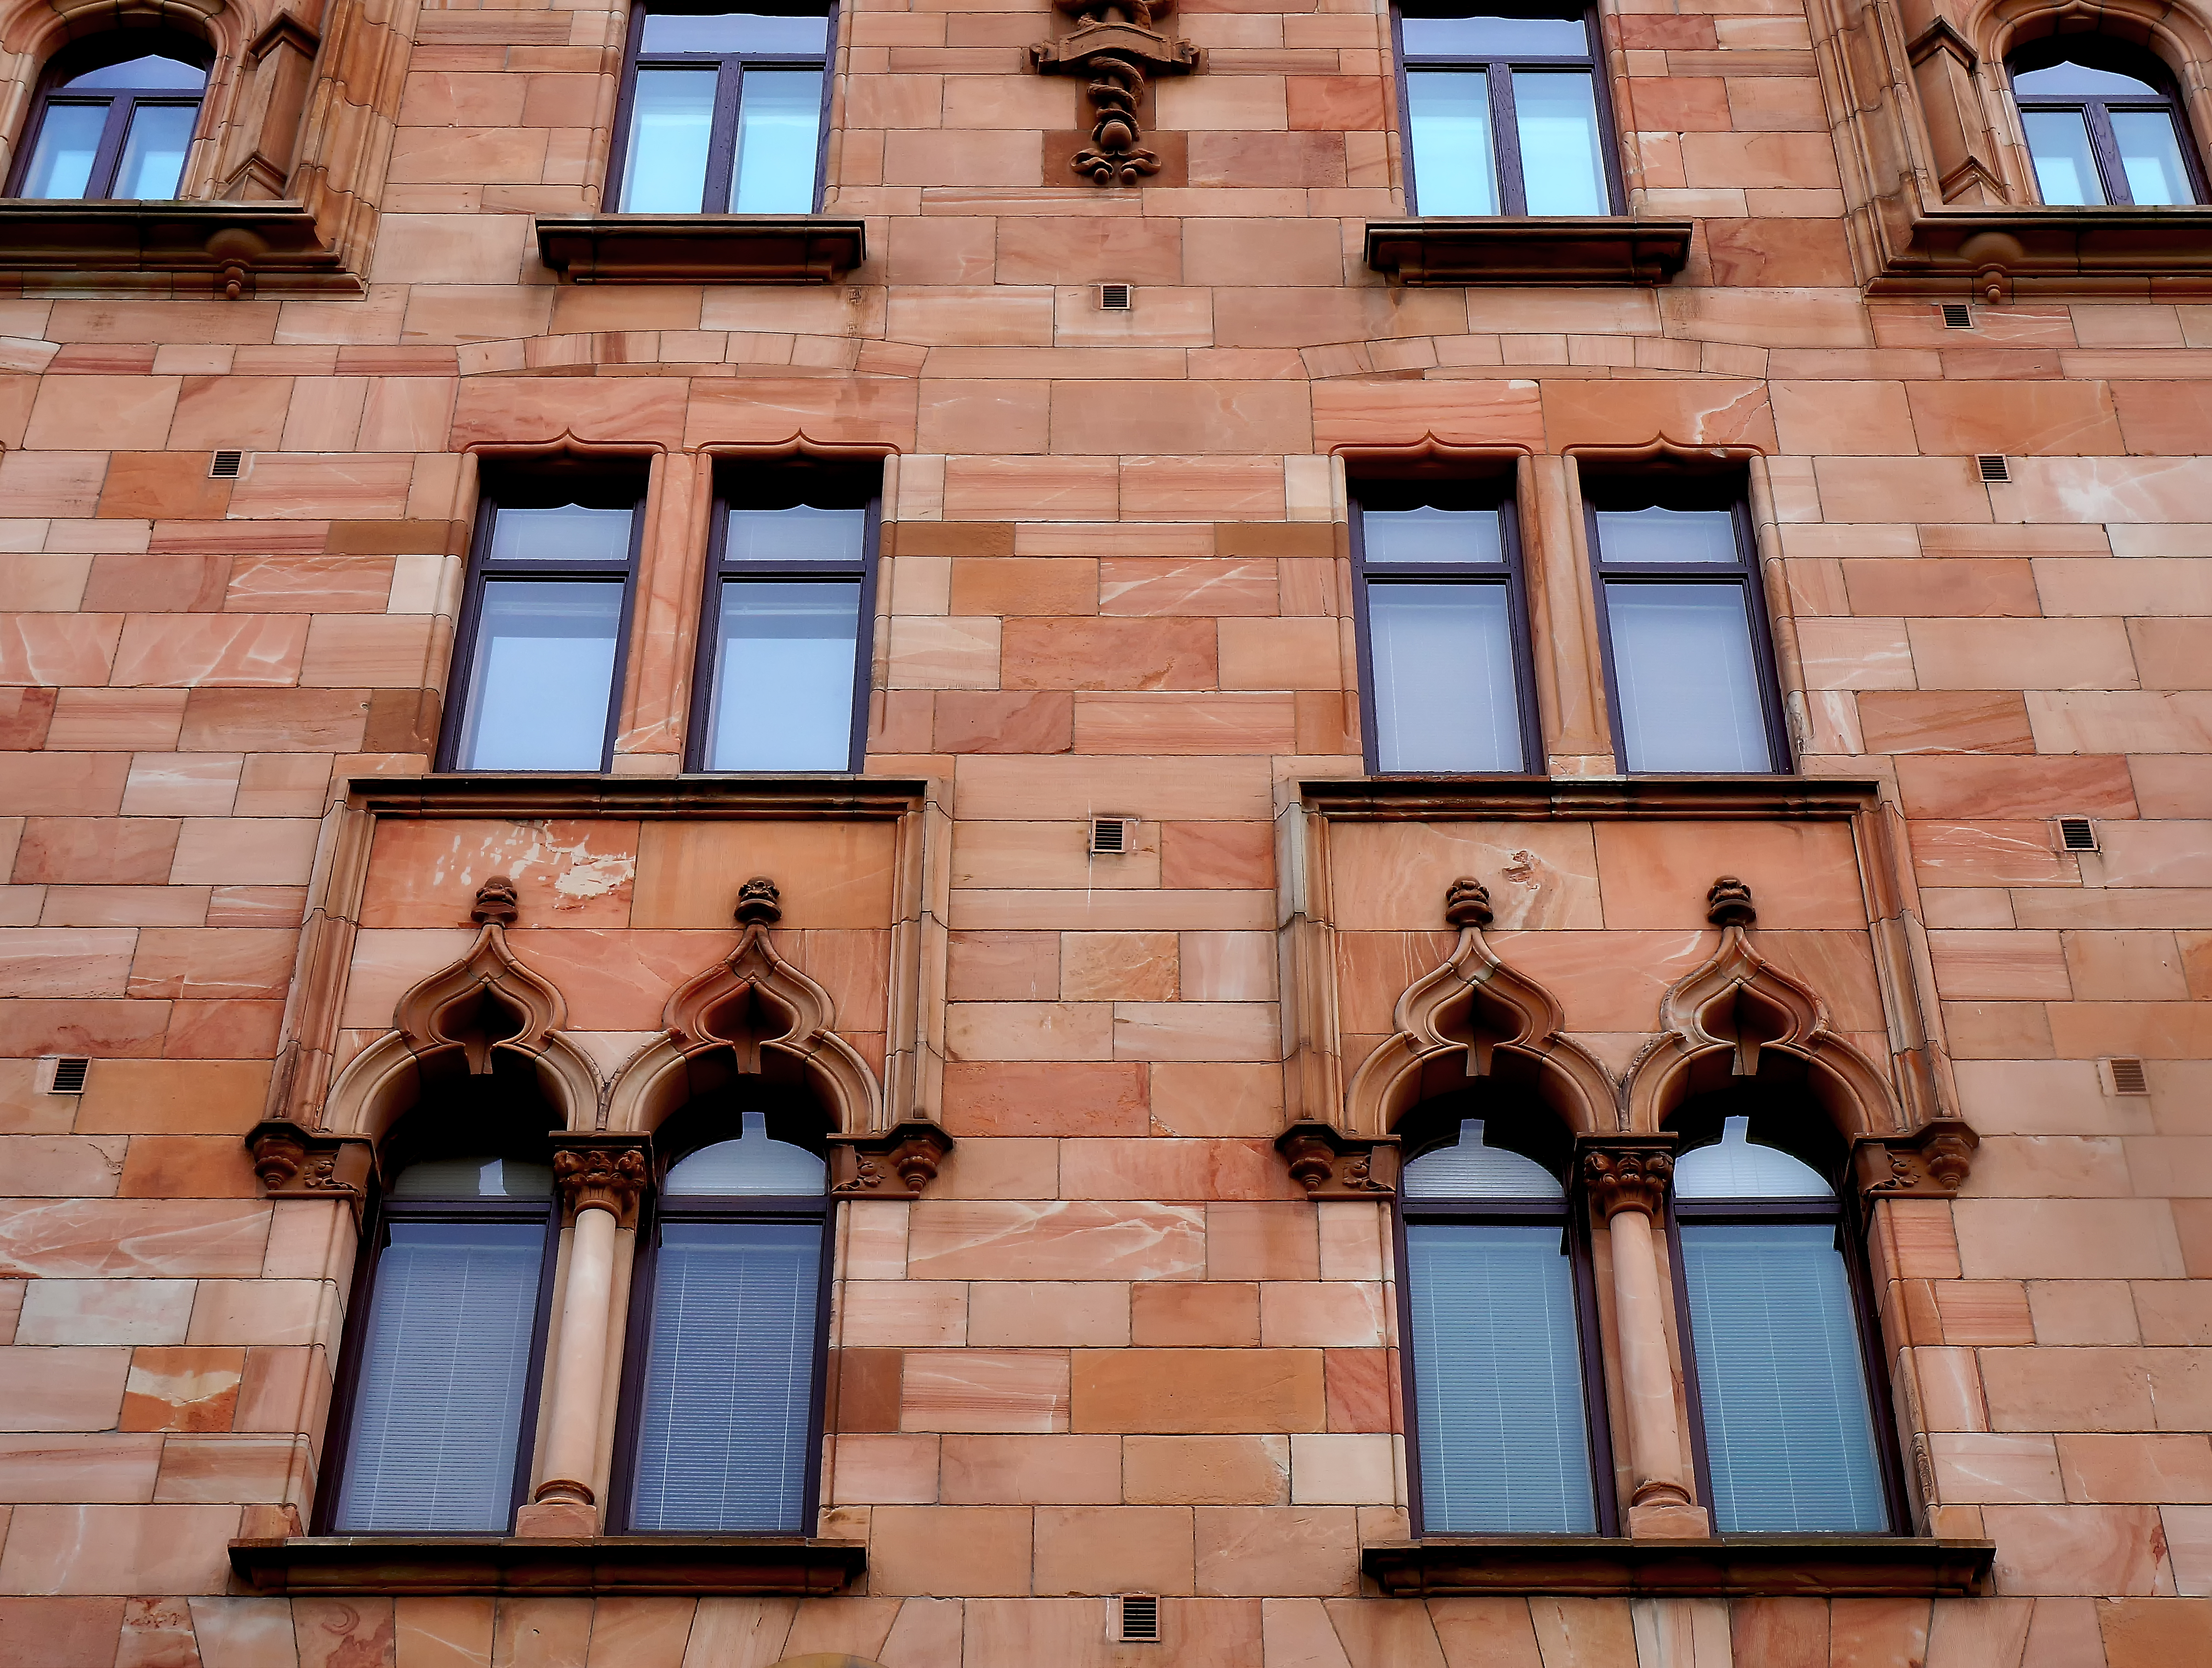
architecture, window, building, wall, balcony, color, facade, blue, brick, finland, helsinki, detail, etelesplanadi